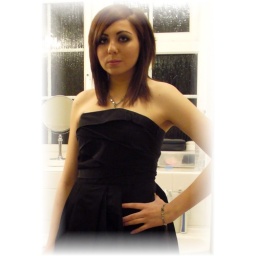
Sophie 's (my daughter) Christmas ball dress made by Zara :0)